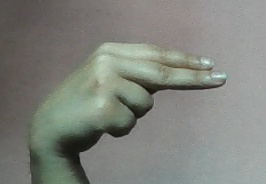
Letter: ain